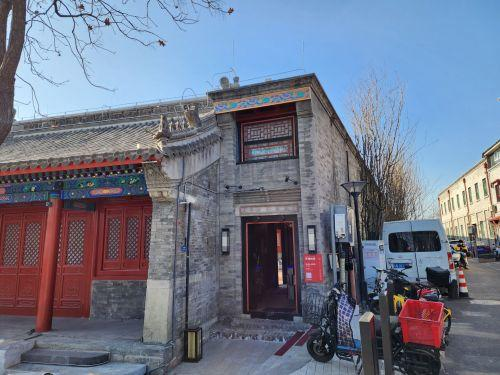
地标名称：护国观音寺
所在城市：北京市·西城区